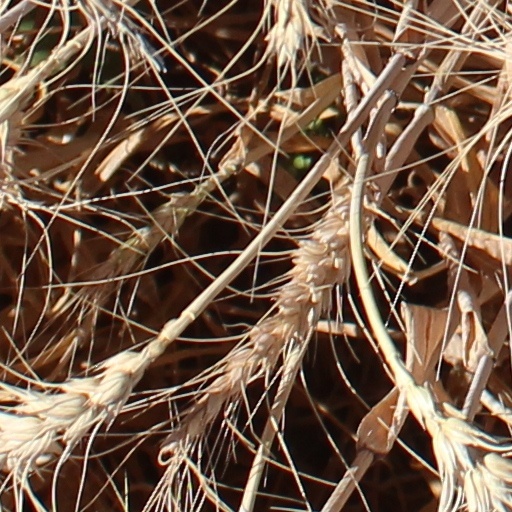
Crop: wheat